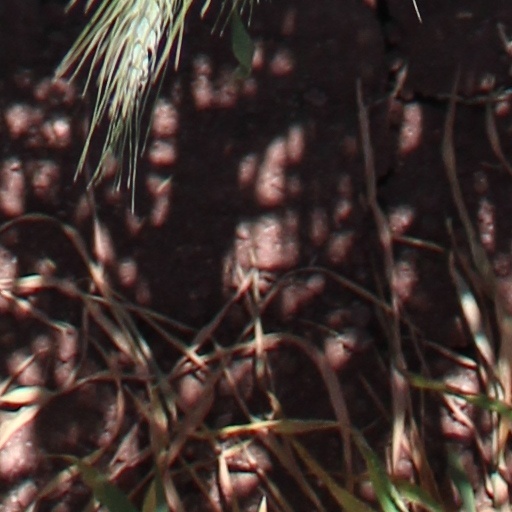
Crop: wheat